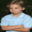
Label: boy